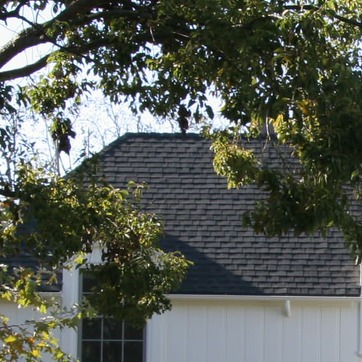
Material: other